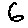
Label: 6